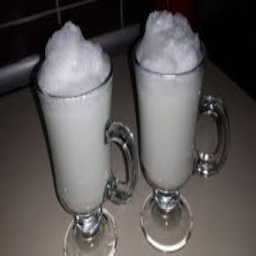
Label: ayran